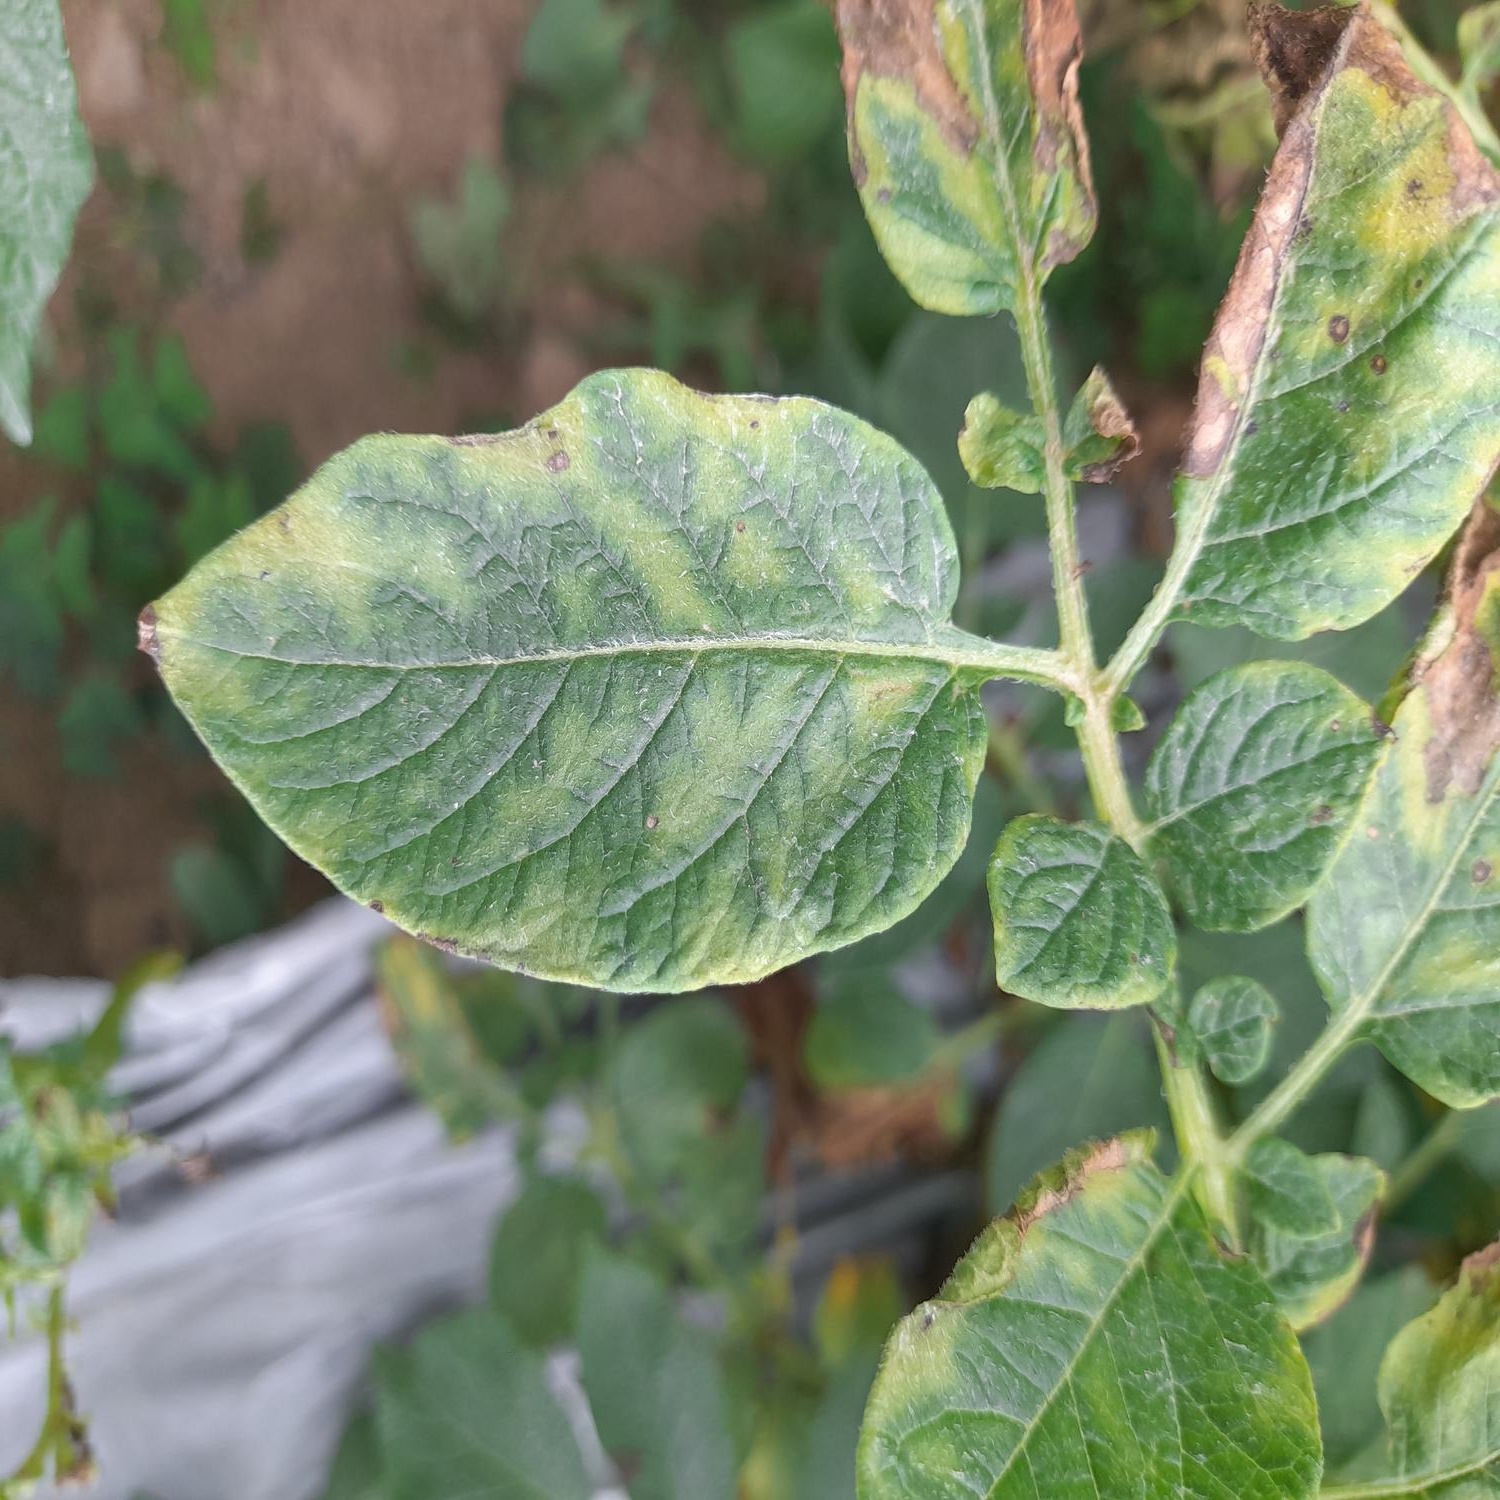
Etiqueta: Virus